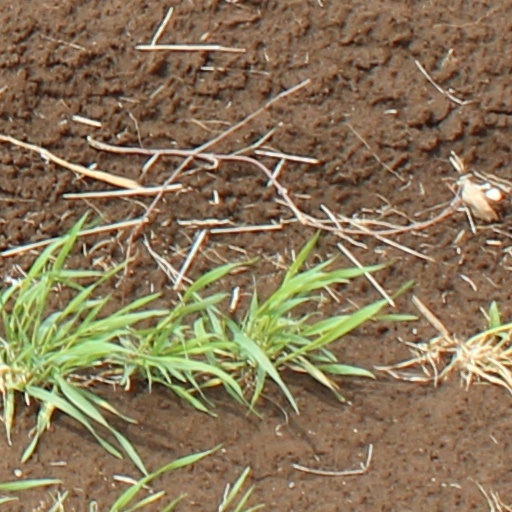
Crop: wheat